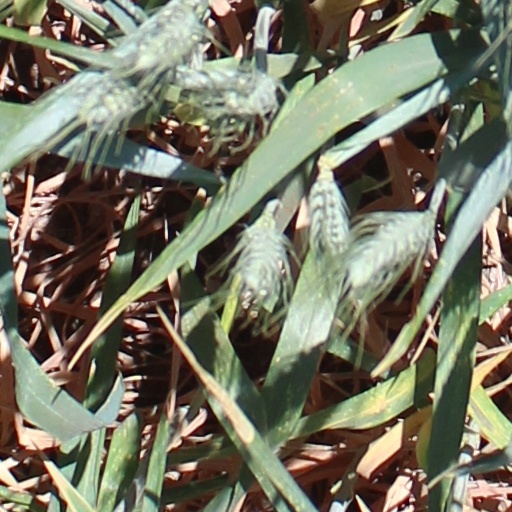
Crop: wheat